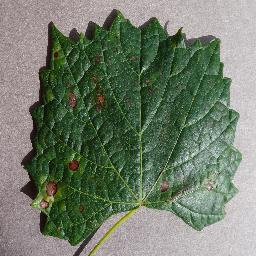
Label: Grape___Black_rot